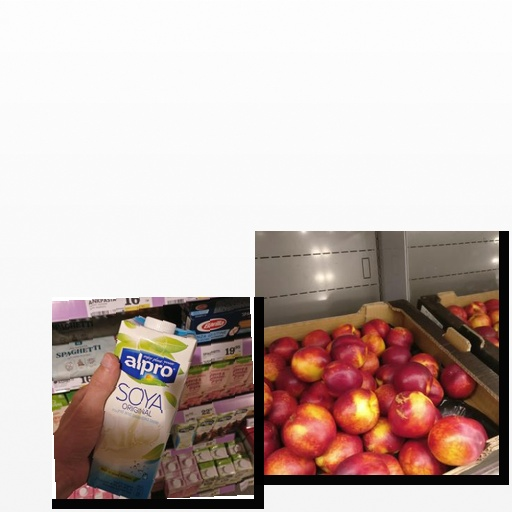
Food items: soy_milk, nectarine